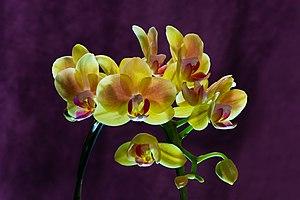
Le genre Phalaenopsis ou orchidée papillon regroupe des plantes de la famille des Orchidaceae. Le plus ancien phalaenopsis a été décrit en 1750 : Phalaenopsis amboinensis.